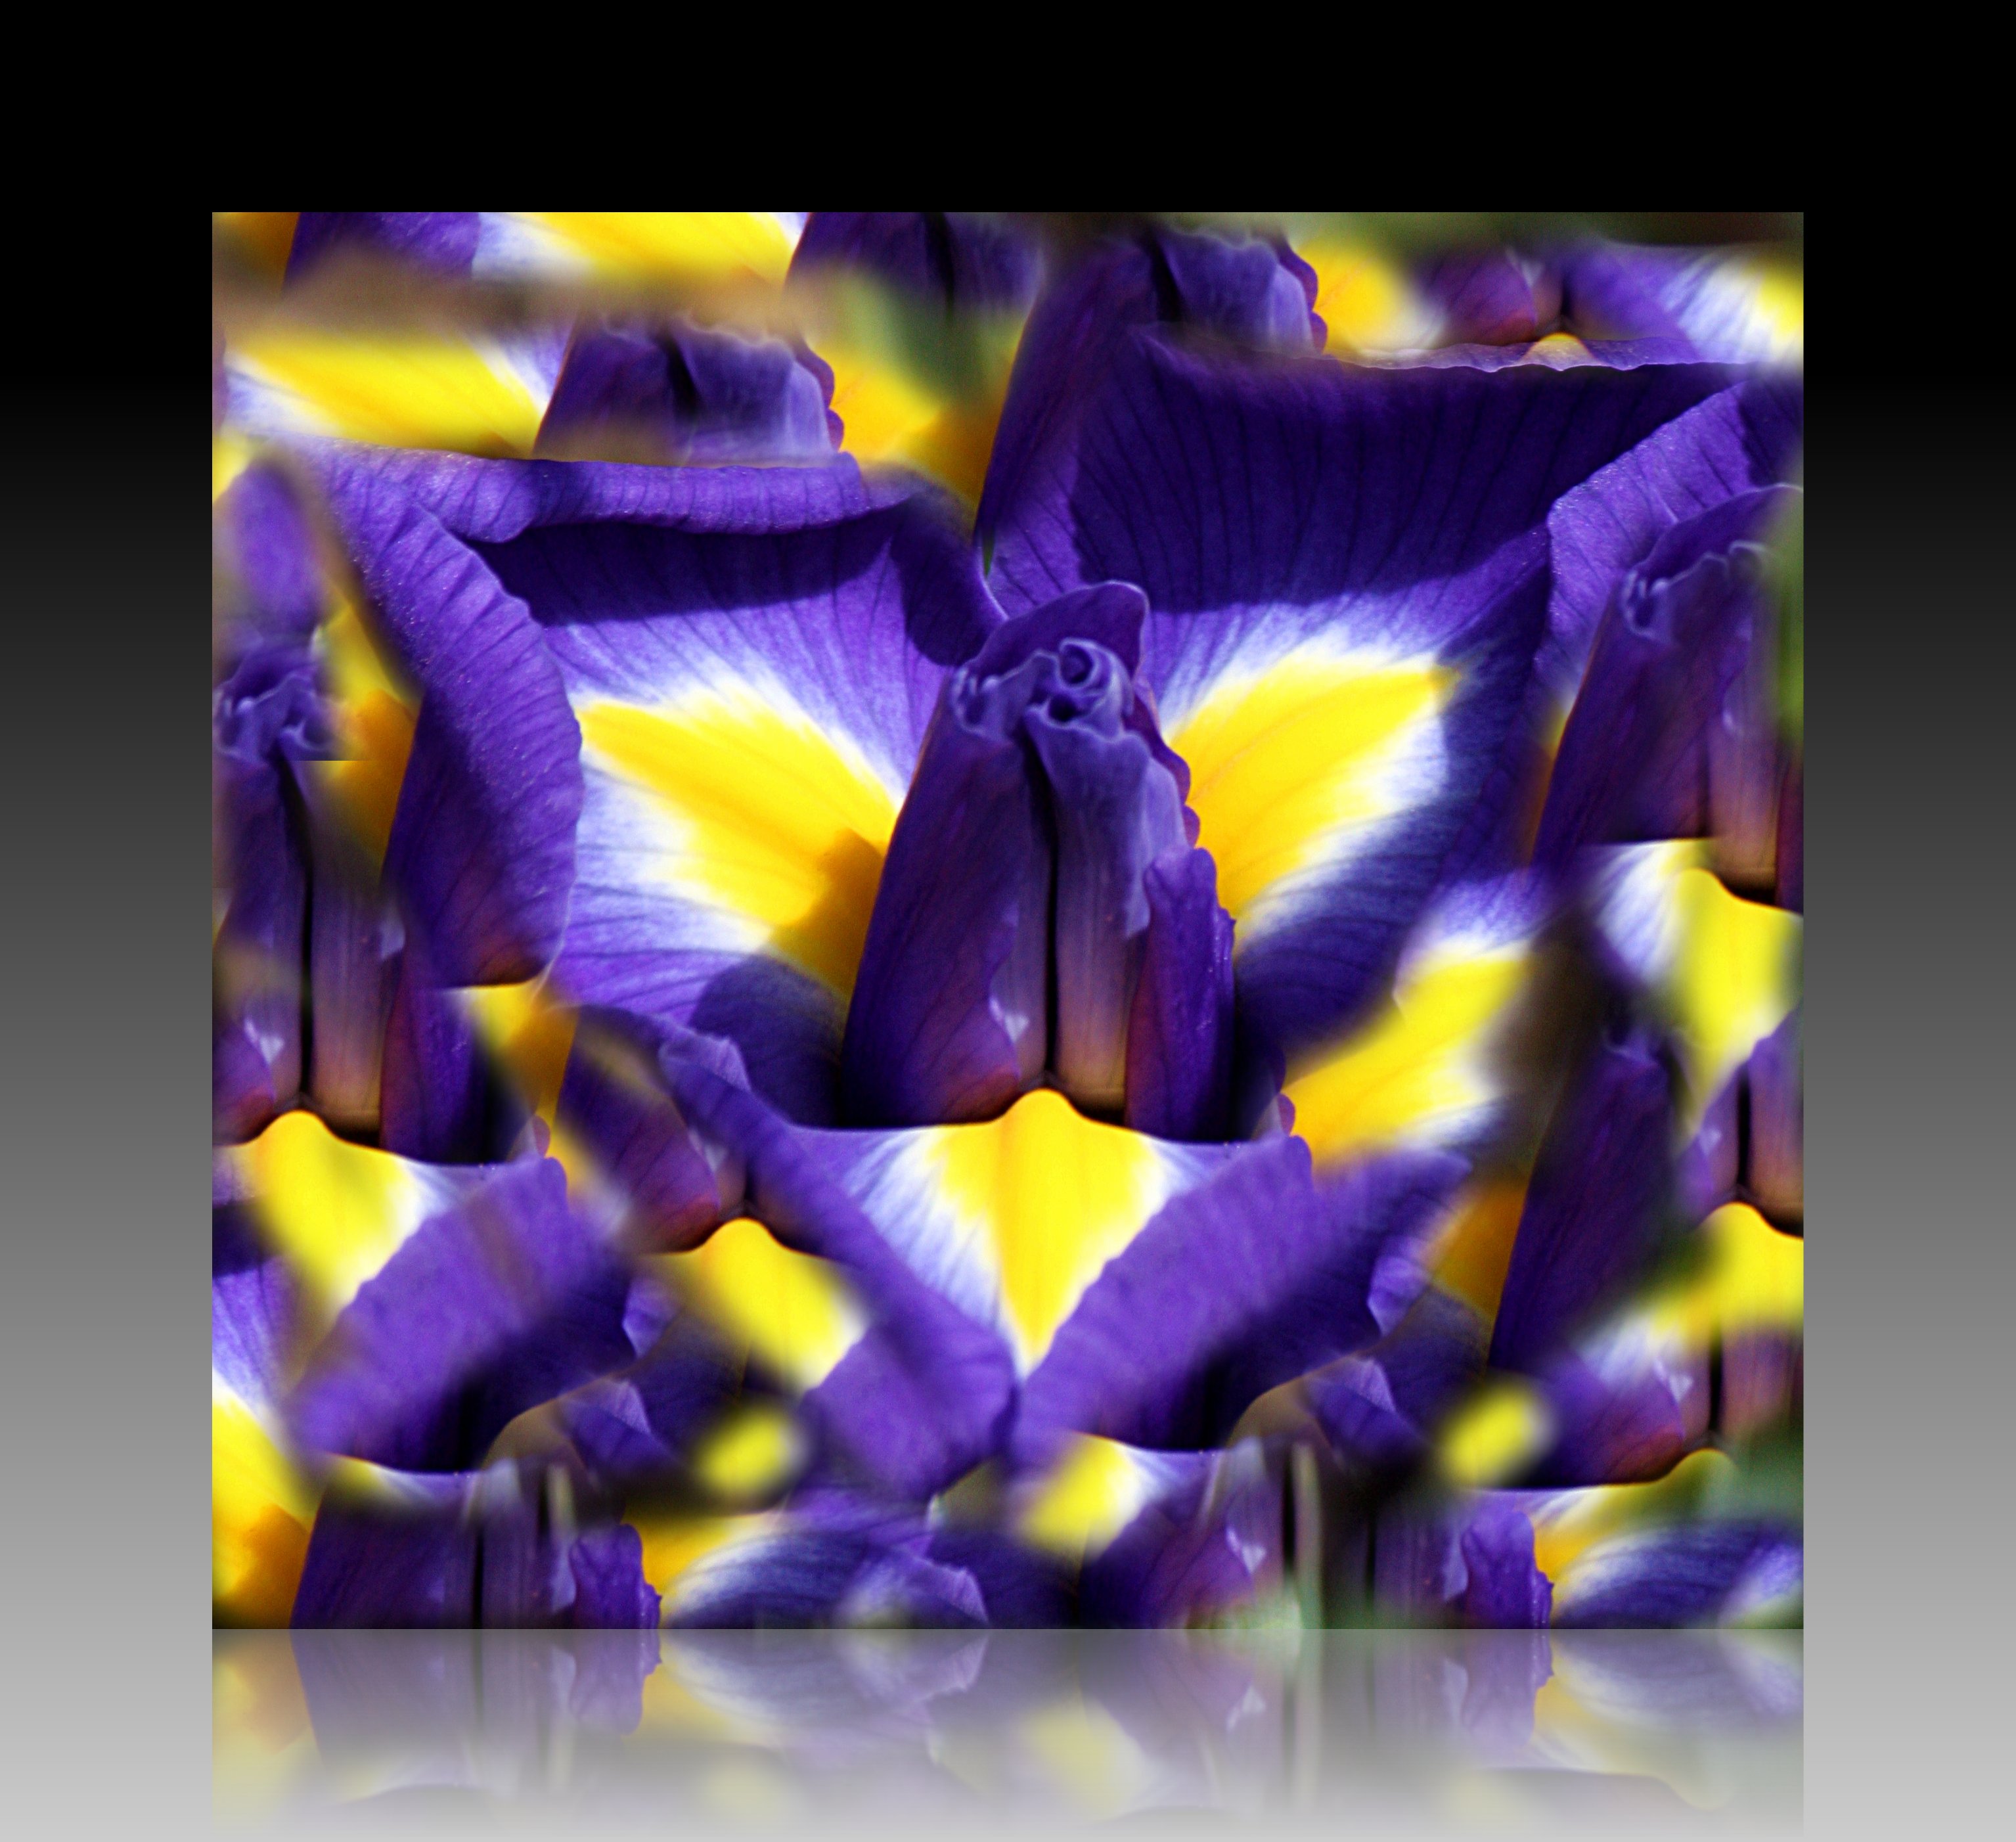
flower, purple, petal, color, macro, flowers, violet, flores, ggl1, canoneos500d, modern art